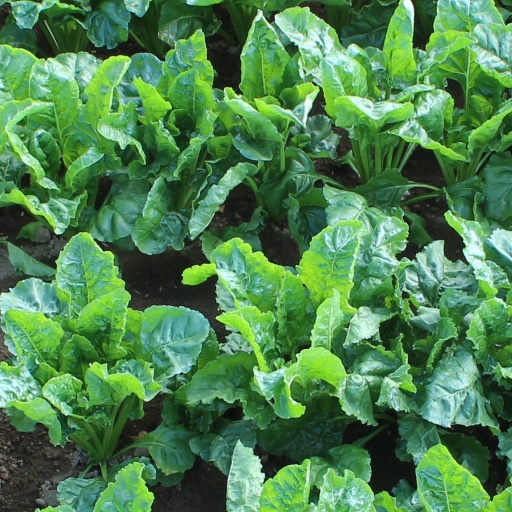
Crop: sugar beet